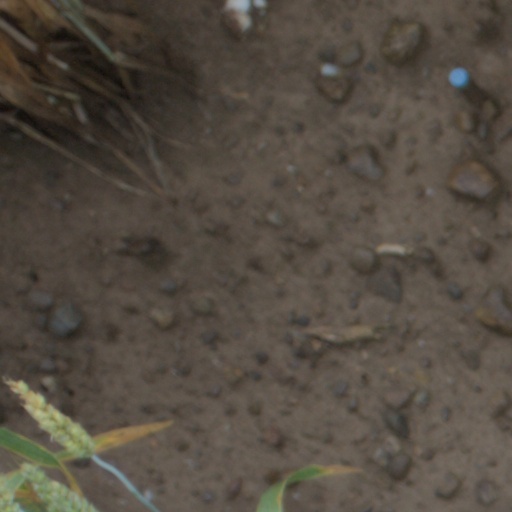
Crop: wheat